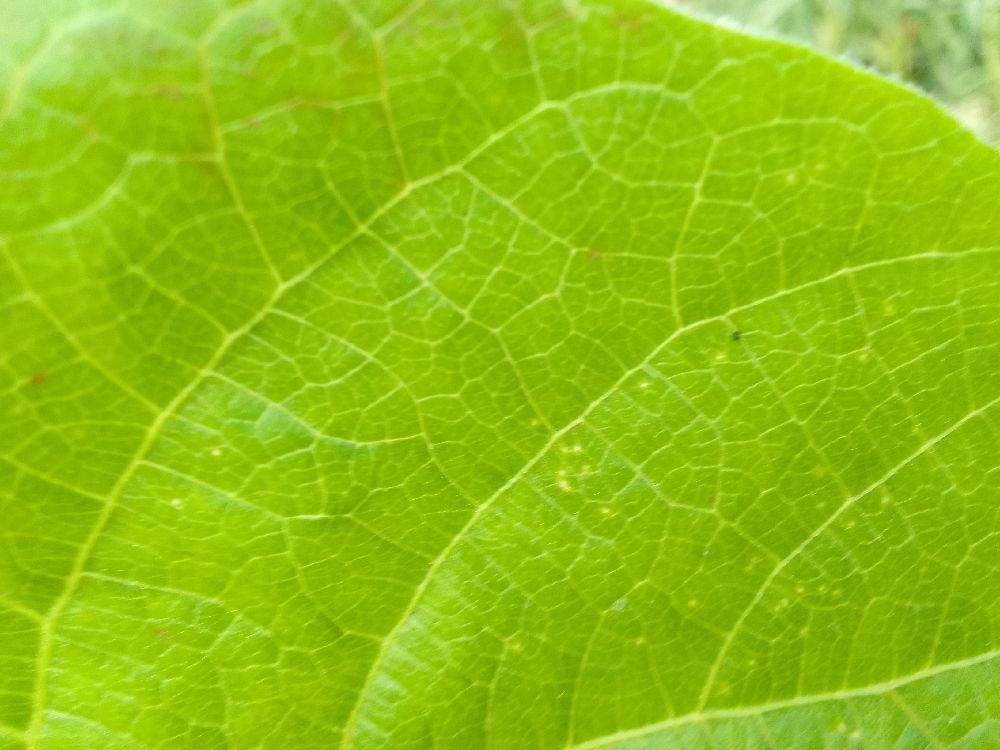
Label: healthy